Mongolia

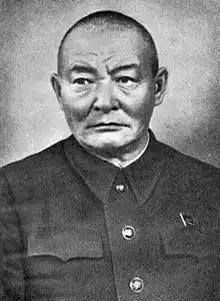
Khorloogiin Choibalsan led Mongolia during the Stalinist era, and presided over an environment of intense political persecution.

Khorloogiin Choibalsan instituted collectivization of livestock, began the destruction of the Buddhist monasteries, and carried out Stalinist purges, which resulted in the murders of numerous monks and other leaders. In Mongolia during the 1920s, approximately one-third of the male population were monks. By the beginning of the 20th century, 750 monasteries were functioning in Mongolia and by the end of the 1930s almost all had been looted or razed.